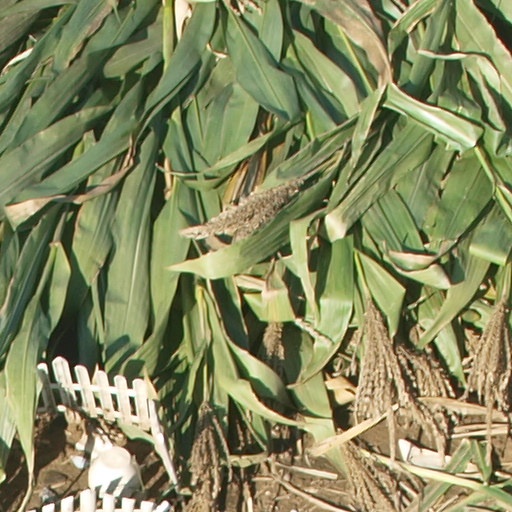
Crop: maize; corn